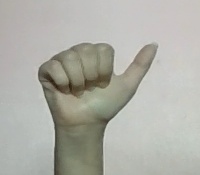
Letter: dhad